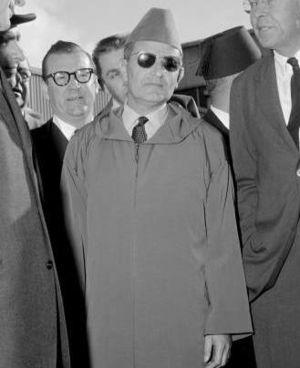
La politique étrangère du Maroc désigne l’ensemble des relations internationales du Royaume du Maroc depuis son indépendance proclamée le 18 novembre 1955. Le Maroc a gardé des relations étroites avec la France, ancienne puissance coloniale.